Freiburg Charterhouse

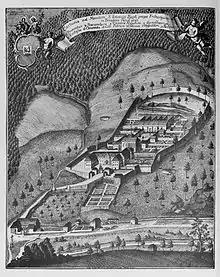
Freiburg Charterhouse (1771)

Freiburg Charterhouse ("Kartause Freiburg") is a former Carthusian monastery, or charterhouse, in Freiburg im Breisgau, Baden-Württemberg, Germany.